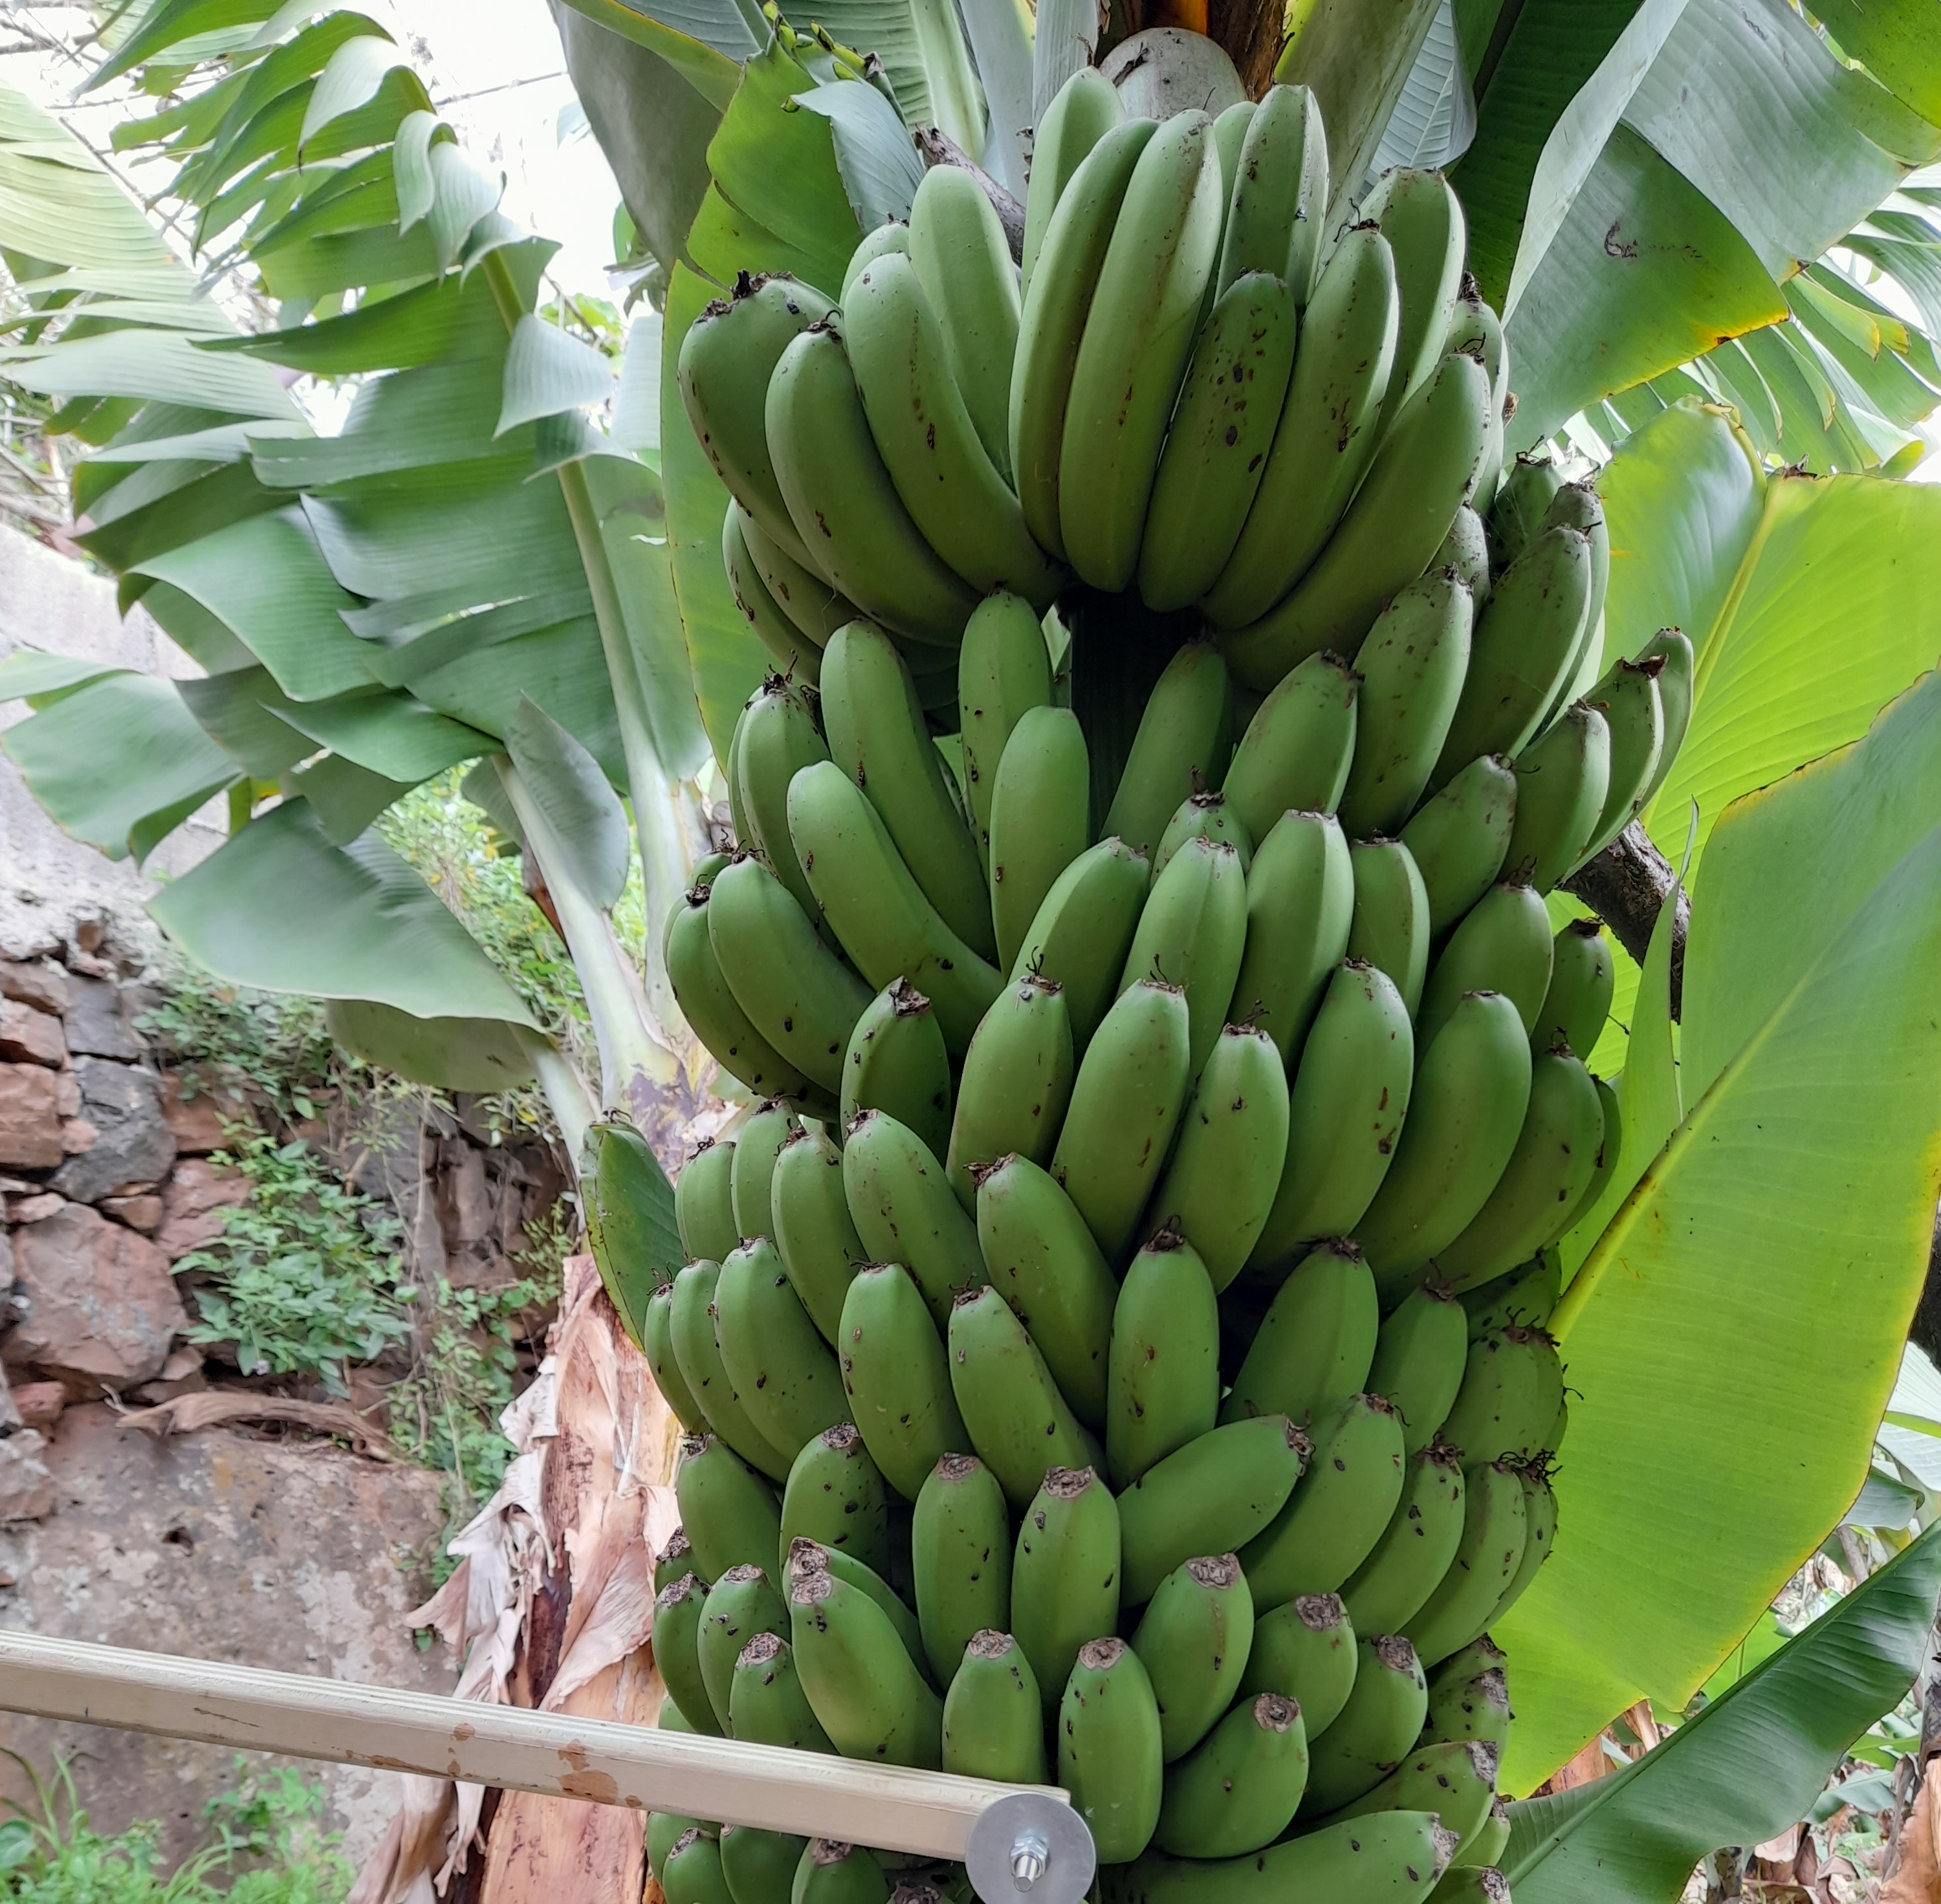
Label: Cut